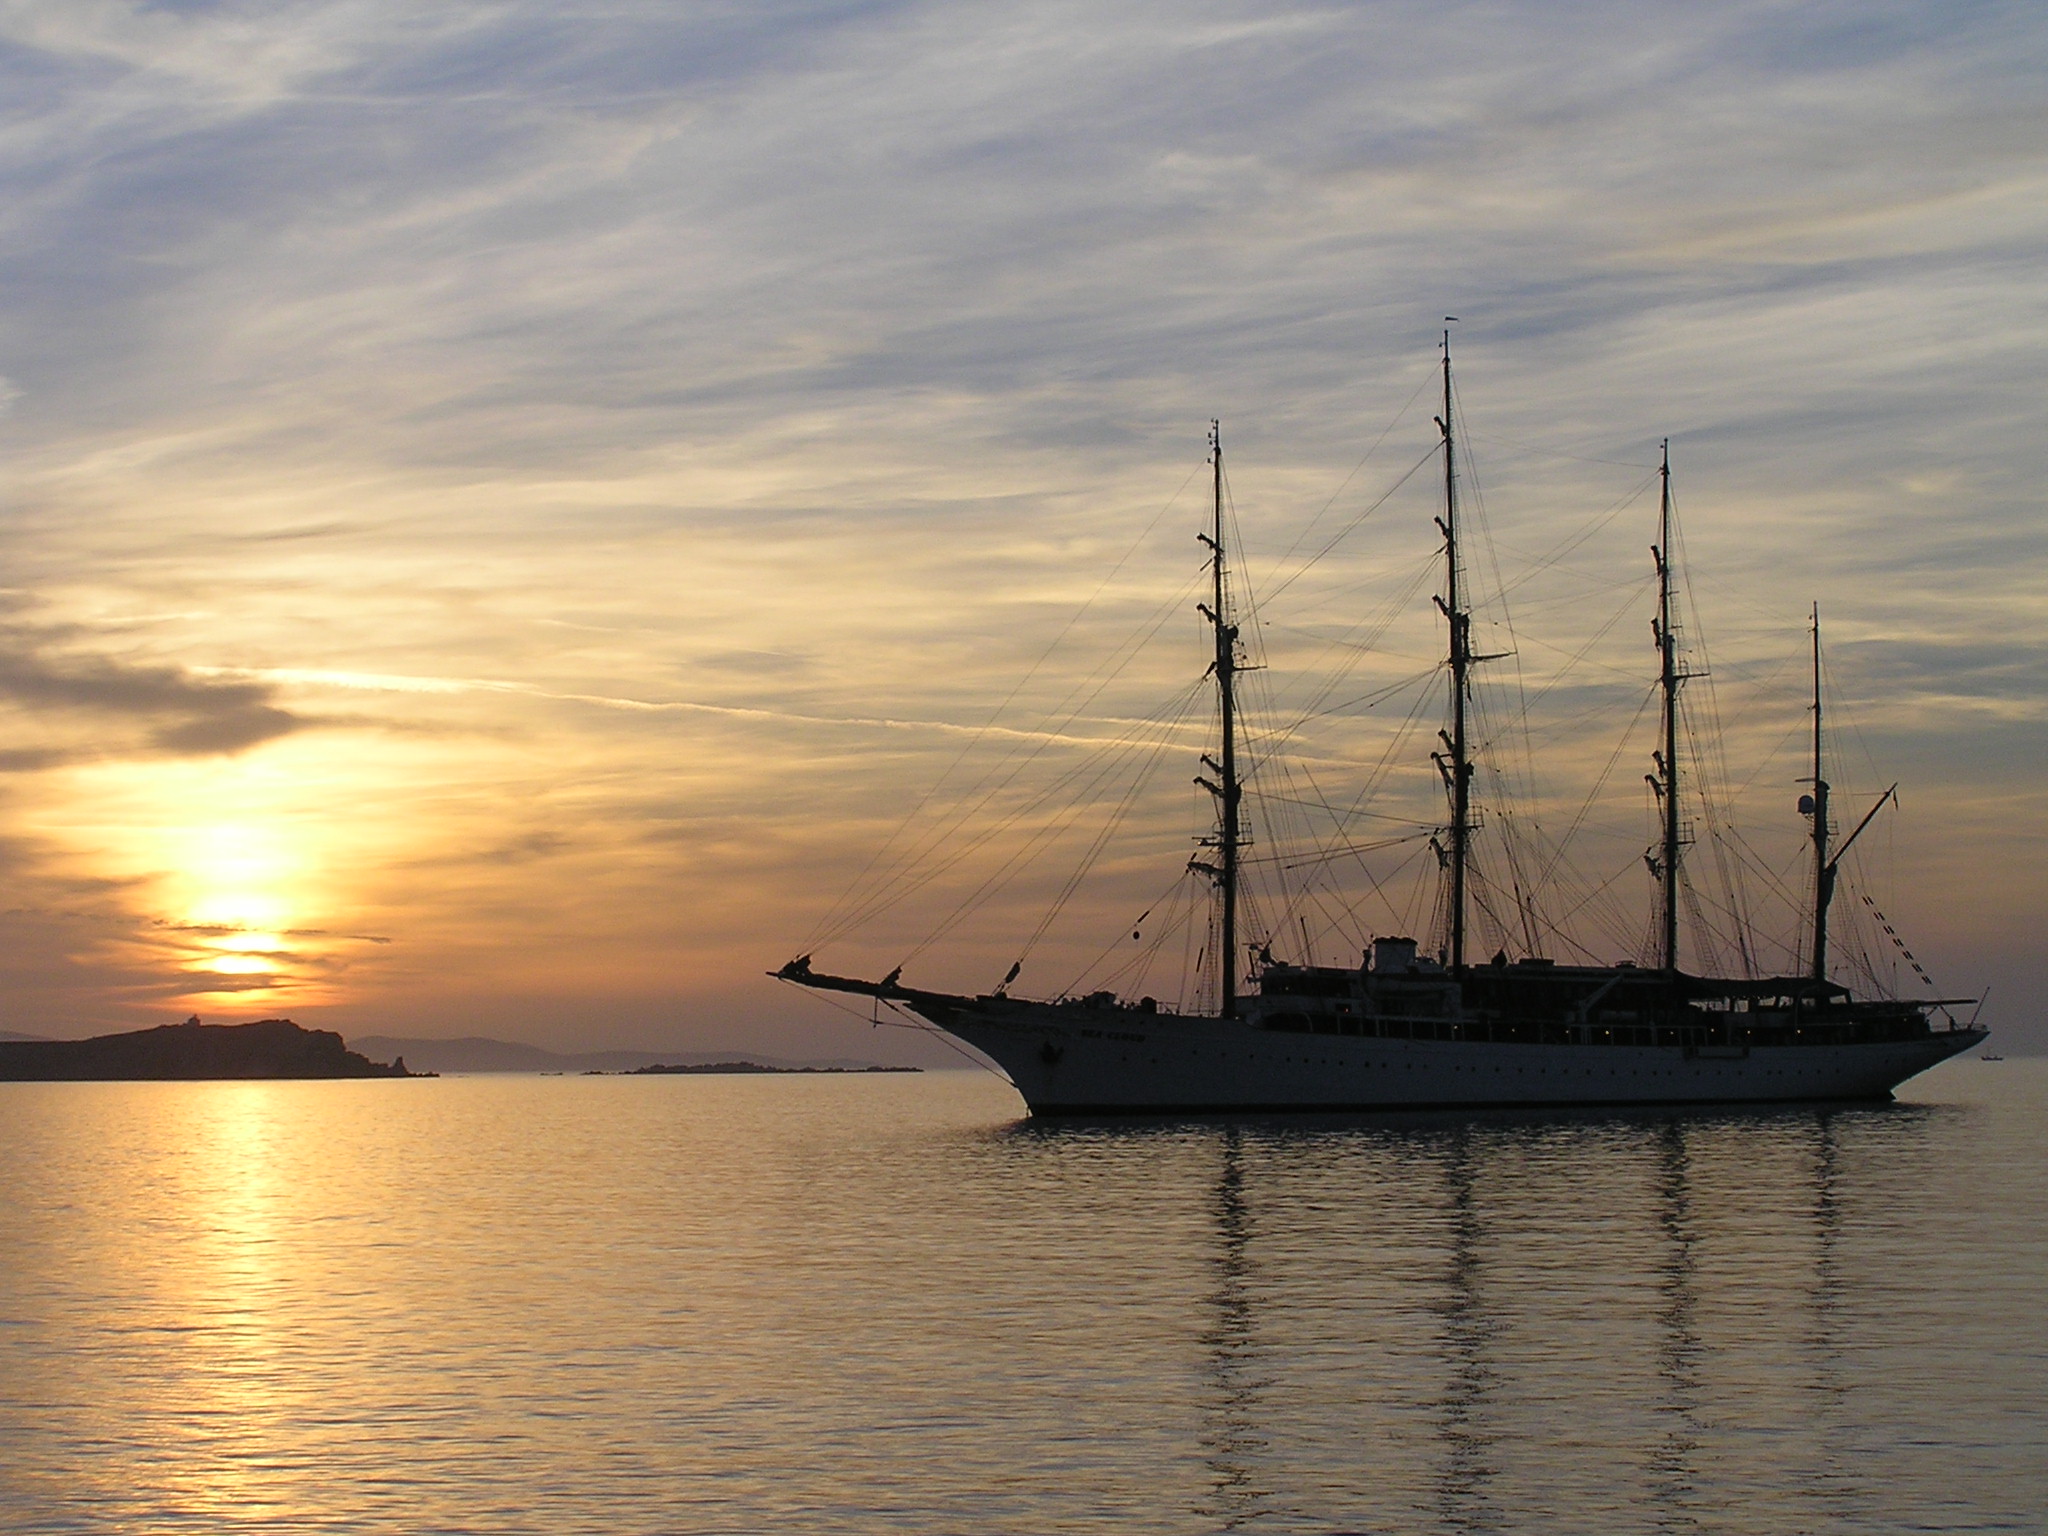
ship, tall ship, sky, calm, sailing ship, sea, sunset, barque, horizon, morning, ocean, evening, boat, reflection, sunrise, east indiaman, dusk, watercraft, dawn, schooner, cloud, windjammer, caravel, training ship, river, mast, full rigged ship, manila galleon, first rate, brigantine